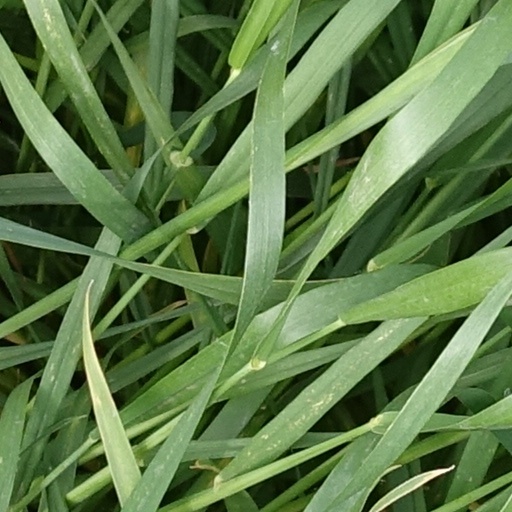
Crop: wheat